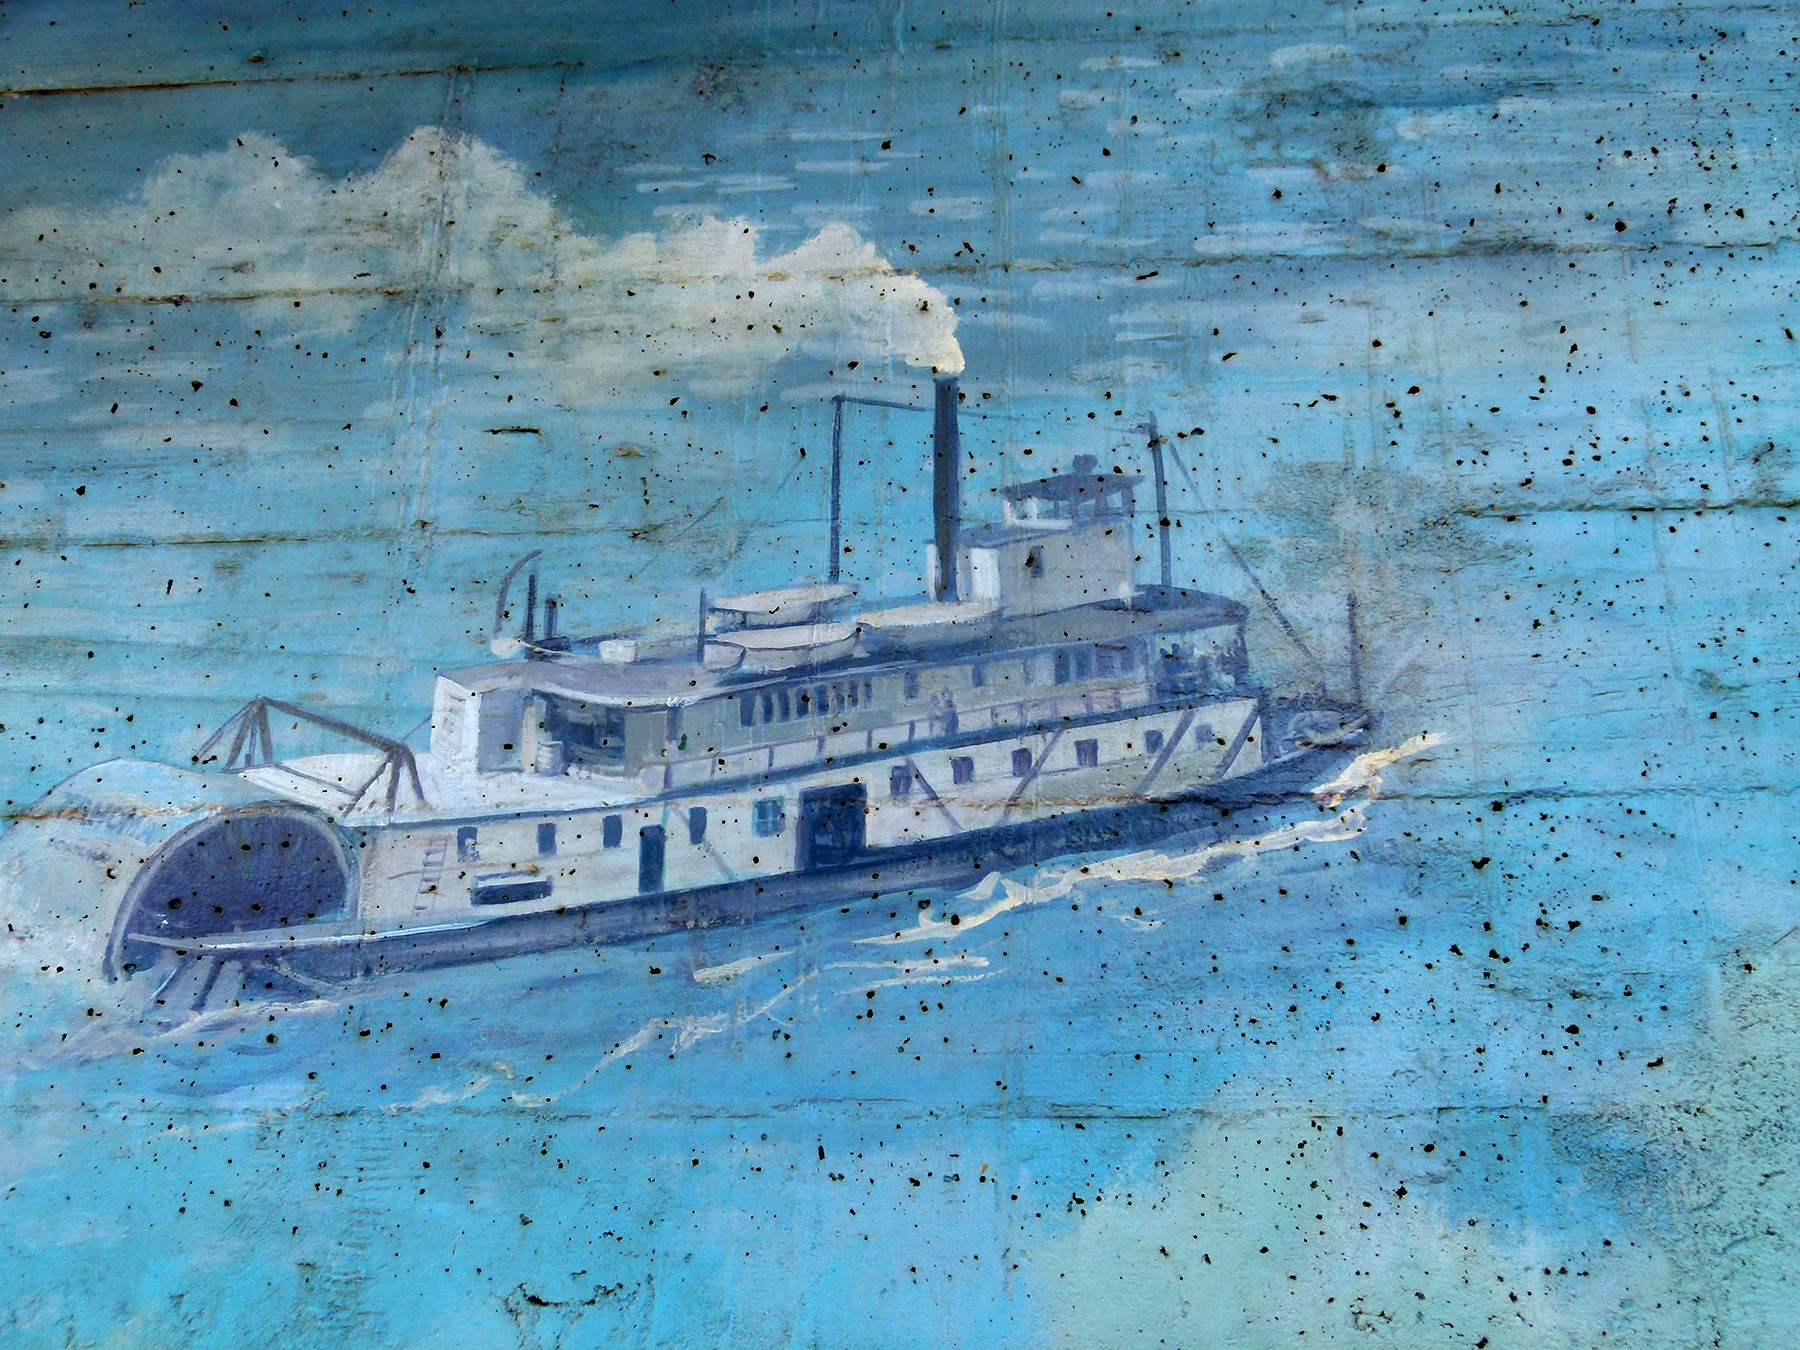
sea, boat, ship, vehicle, usa, artwork, watercraft, oregon, wall painting, watercolor paint, bridge pier, bridge of the god, steam vessel